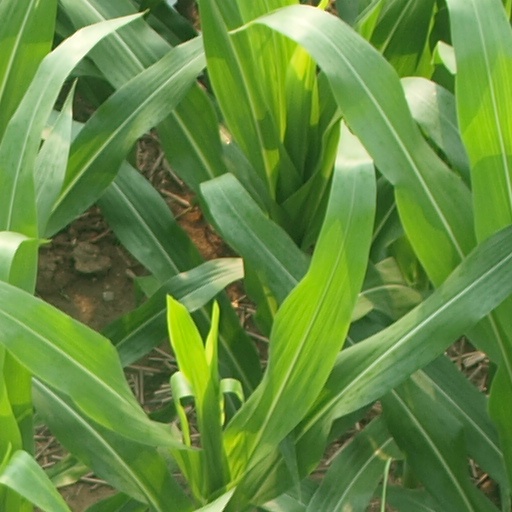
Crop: maize; corn